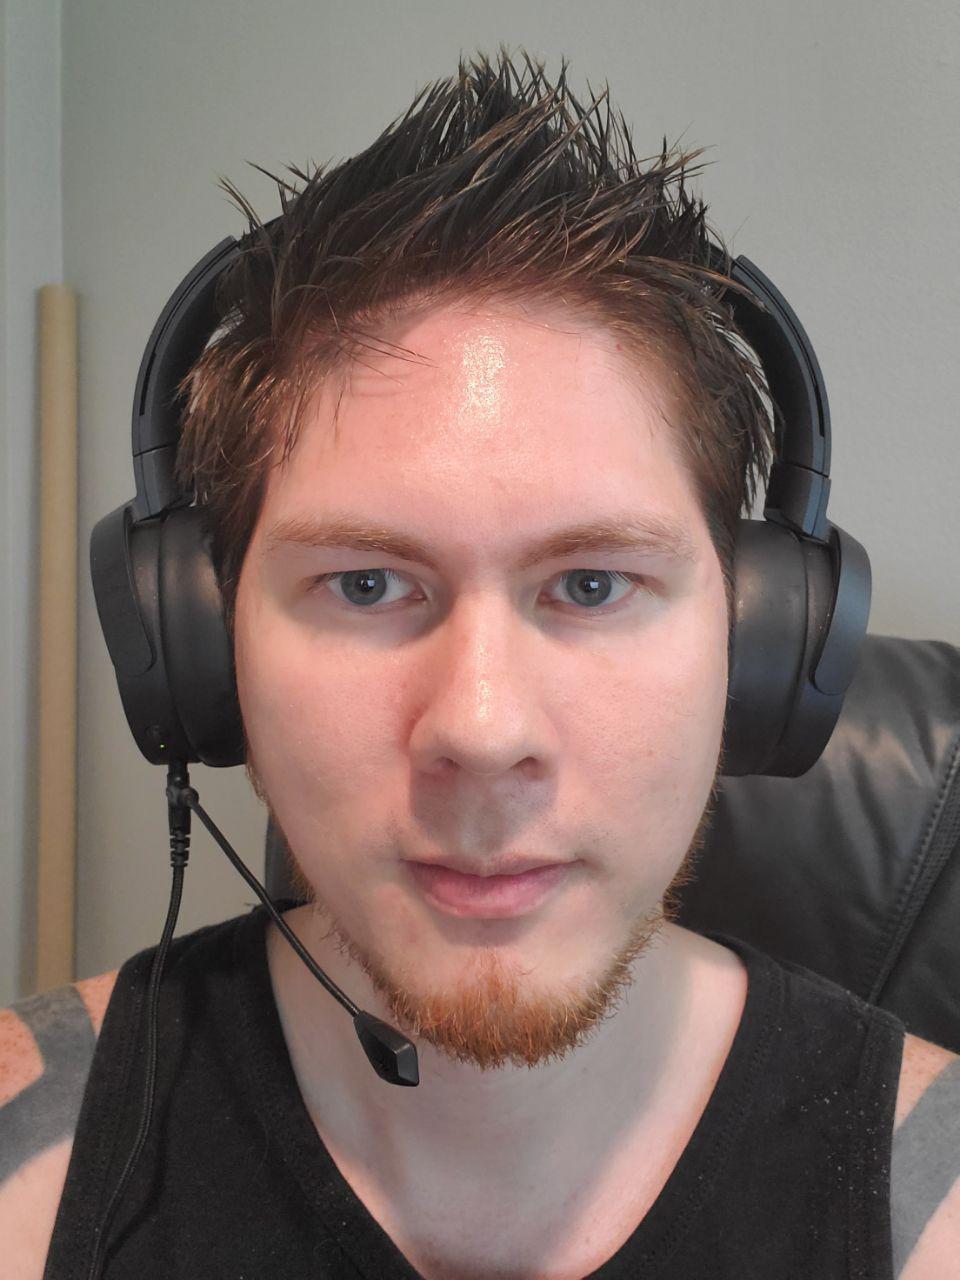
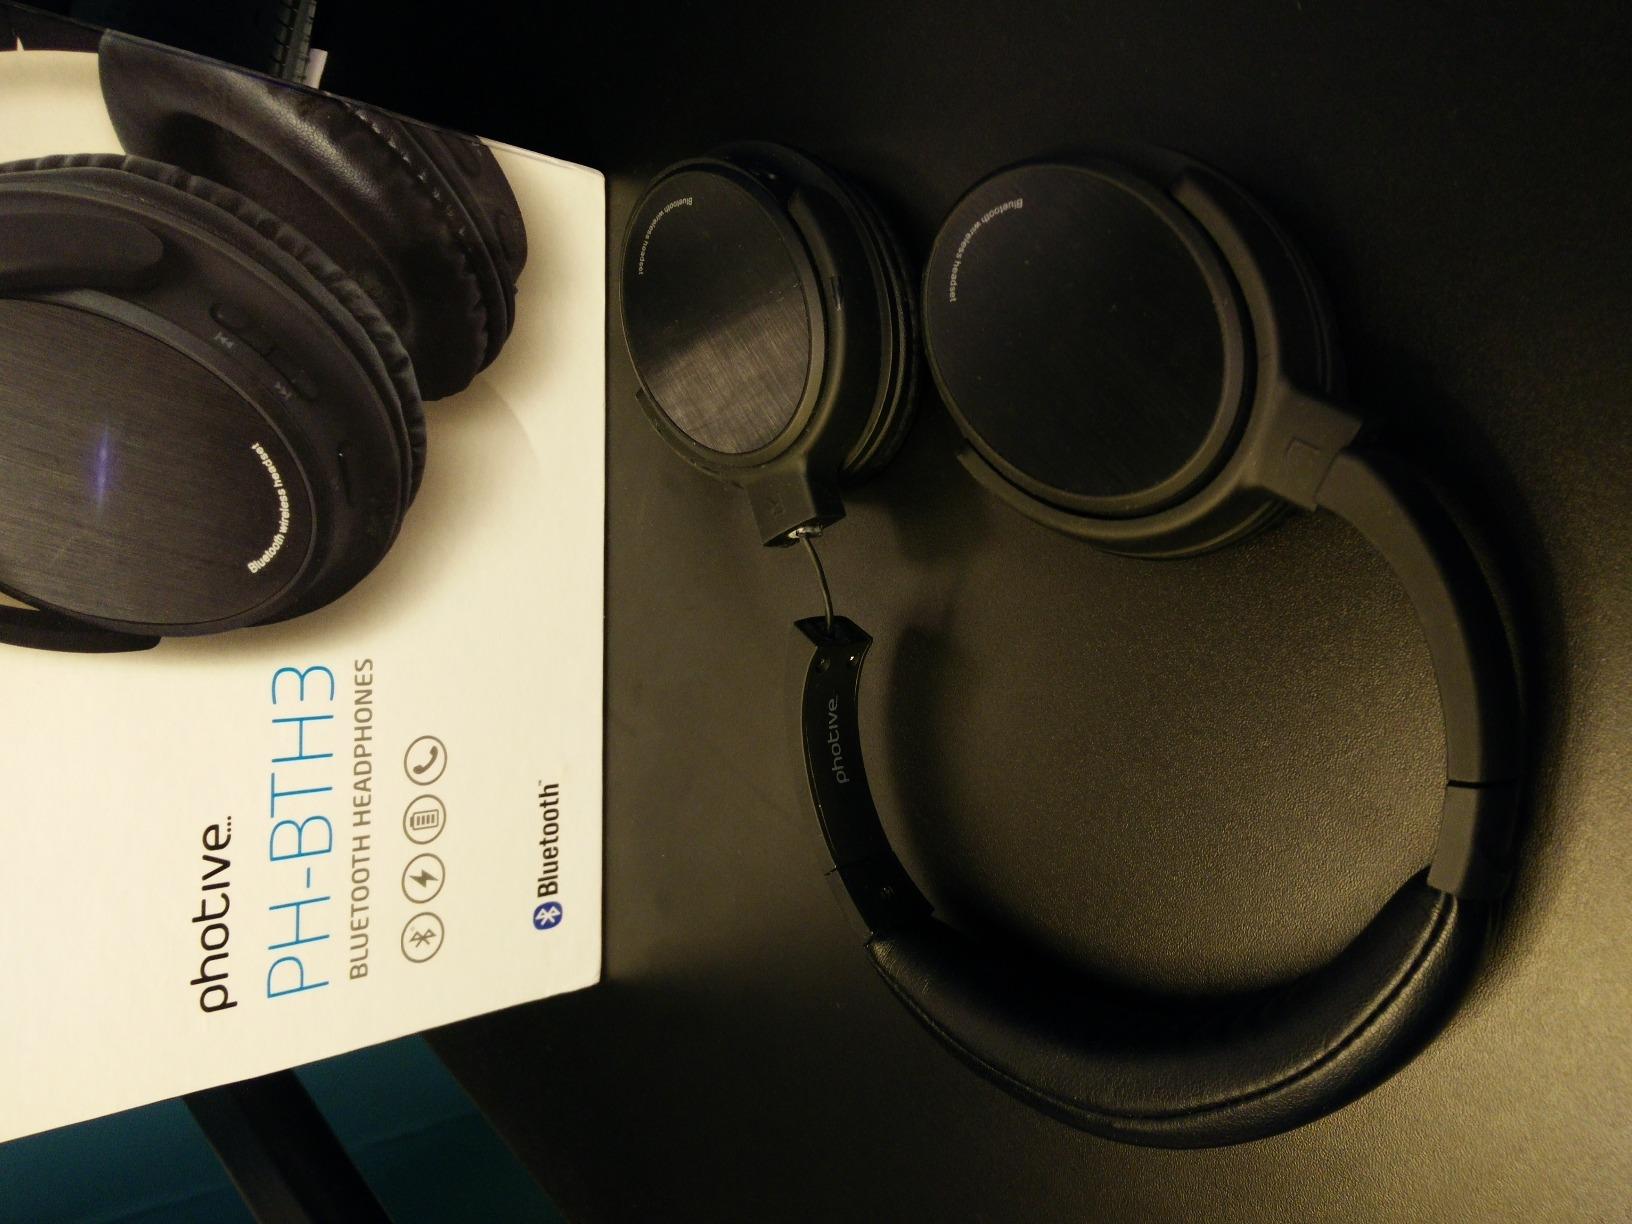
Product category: headphones
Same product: no